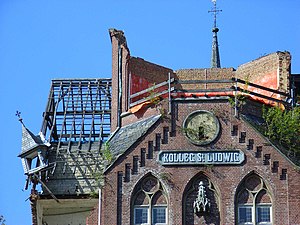
Roerdalen / Galleri
Roerdalen er en kommune og en by, beliggende i den sydlige provins Limburg i Nederlandene. Kommunens areal er på 93,84 km², og indbyggertallet er på 20.675 pr. 1. april 2016.